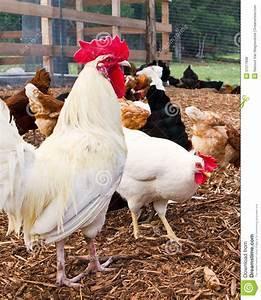
chicken